One Piece season 8

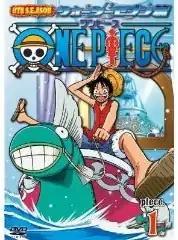
The cover of the first DVD compilation released by Toei Animation of the eighth season.

The eighth season of the "One Piece" anime series contains the "Water Seven" chapter. Its episodes are directed by Kōnosuke Uda and Munehisa Sakai and produced by Toei Animation. The episodes are based on Eiichirō Oda's "One Piece" manga series, and adapt the 34th through 39th volumes of its source material over thirty-five episodes. They initially ran from April 17, 2005 through April 30, 2006 on Fuji TV. Twelve DVD compilations, each containing three episodes, were released by Toei between January 10 to December 5, 2007. In October 2011, Funimation announced they had acquired this season, along with the entirety of the previous season for release as part of their own US "Season Four". The press release stated that the episodes would be featured in 16:9 widescreen. The press release also mentioned that the episodes would be released in "HD" hinting at a possible Blu-ray release, but made no direct mention of the high definition disc format. However, the Japanese analog broadcasts are still in 4:3 fullscreen format.